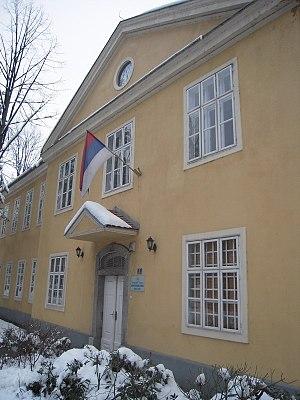
Cet article recense les monuments nationaux situés sur le territoire de la Ville de Banja Luka en Bosnie-Herzégovine et dans la République serbe de Bosnie. La liste établie par la Commission pour la protection des monuments nationaux compte 36 monuments nationaux inscrits sur la liste principale et 38 monuments inscrits sur une liste provisoire.
Les archives de la République serbe sont situées à Banja Luka, la capitale de la République serbe de Bosnie, en Bosnie-Herzégovine. Sous leur forme actuelle, elles ont été créées en 1992 pour préserver, gérer et mettre à la disposition du public des documents concernant la République serbe. Elles dépendent du ministère de l'Éducation et de la Culture de la République serbe de Bosnie.
Banja Luka ou Banjaluka, est une ville de Bosnie-Herzégovine et la capitale de l'entité de la République serbe de Bosnie. Au recensement de 1991, la ville intra muros comptait 143 079 habitants et sa zone métropolitaine, appelée Ville de Banja Luka et correspondant à une ex-municipalité du pays, 195 692 habitants. Selon les premiers résultats du recensement bosnien de 2013, la ville intra muros compte 150 997 habitants et sa zone métropolitaine 199 191.